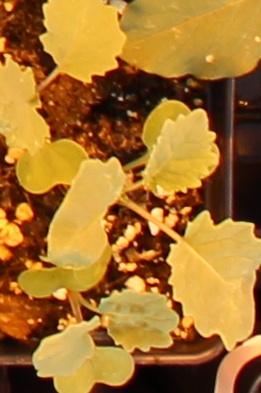
Label: Canola